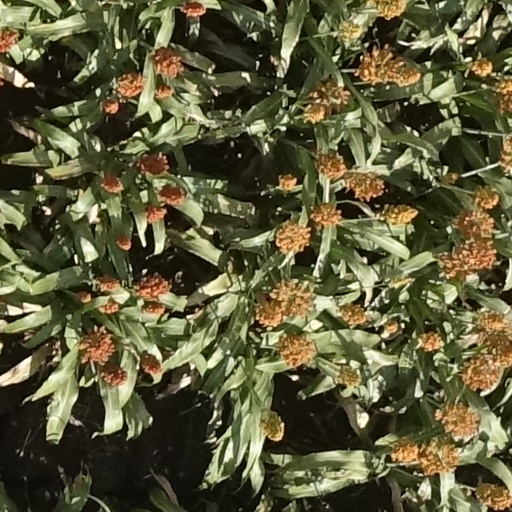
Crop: sorghum